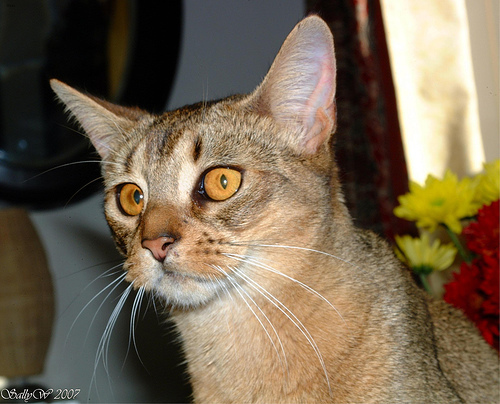
Breed: abyssinian